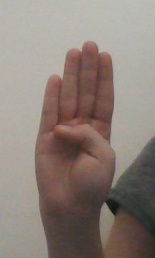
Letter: kaaf